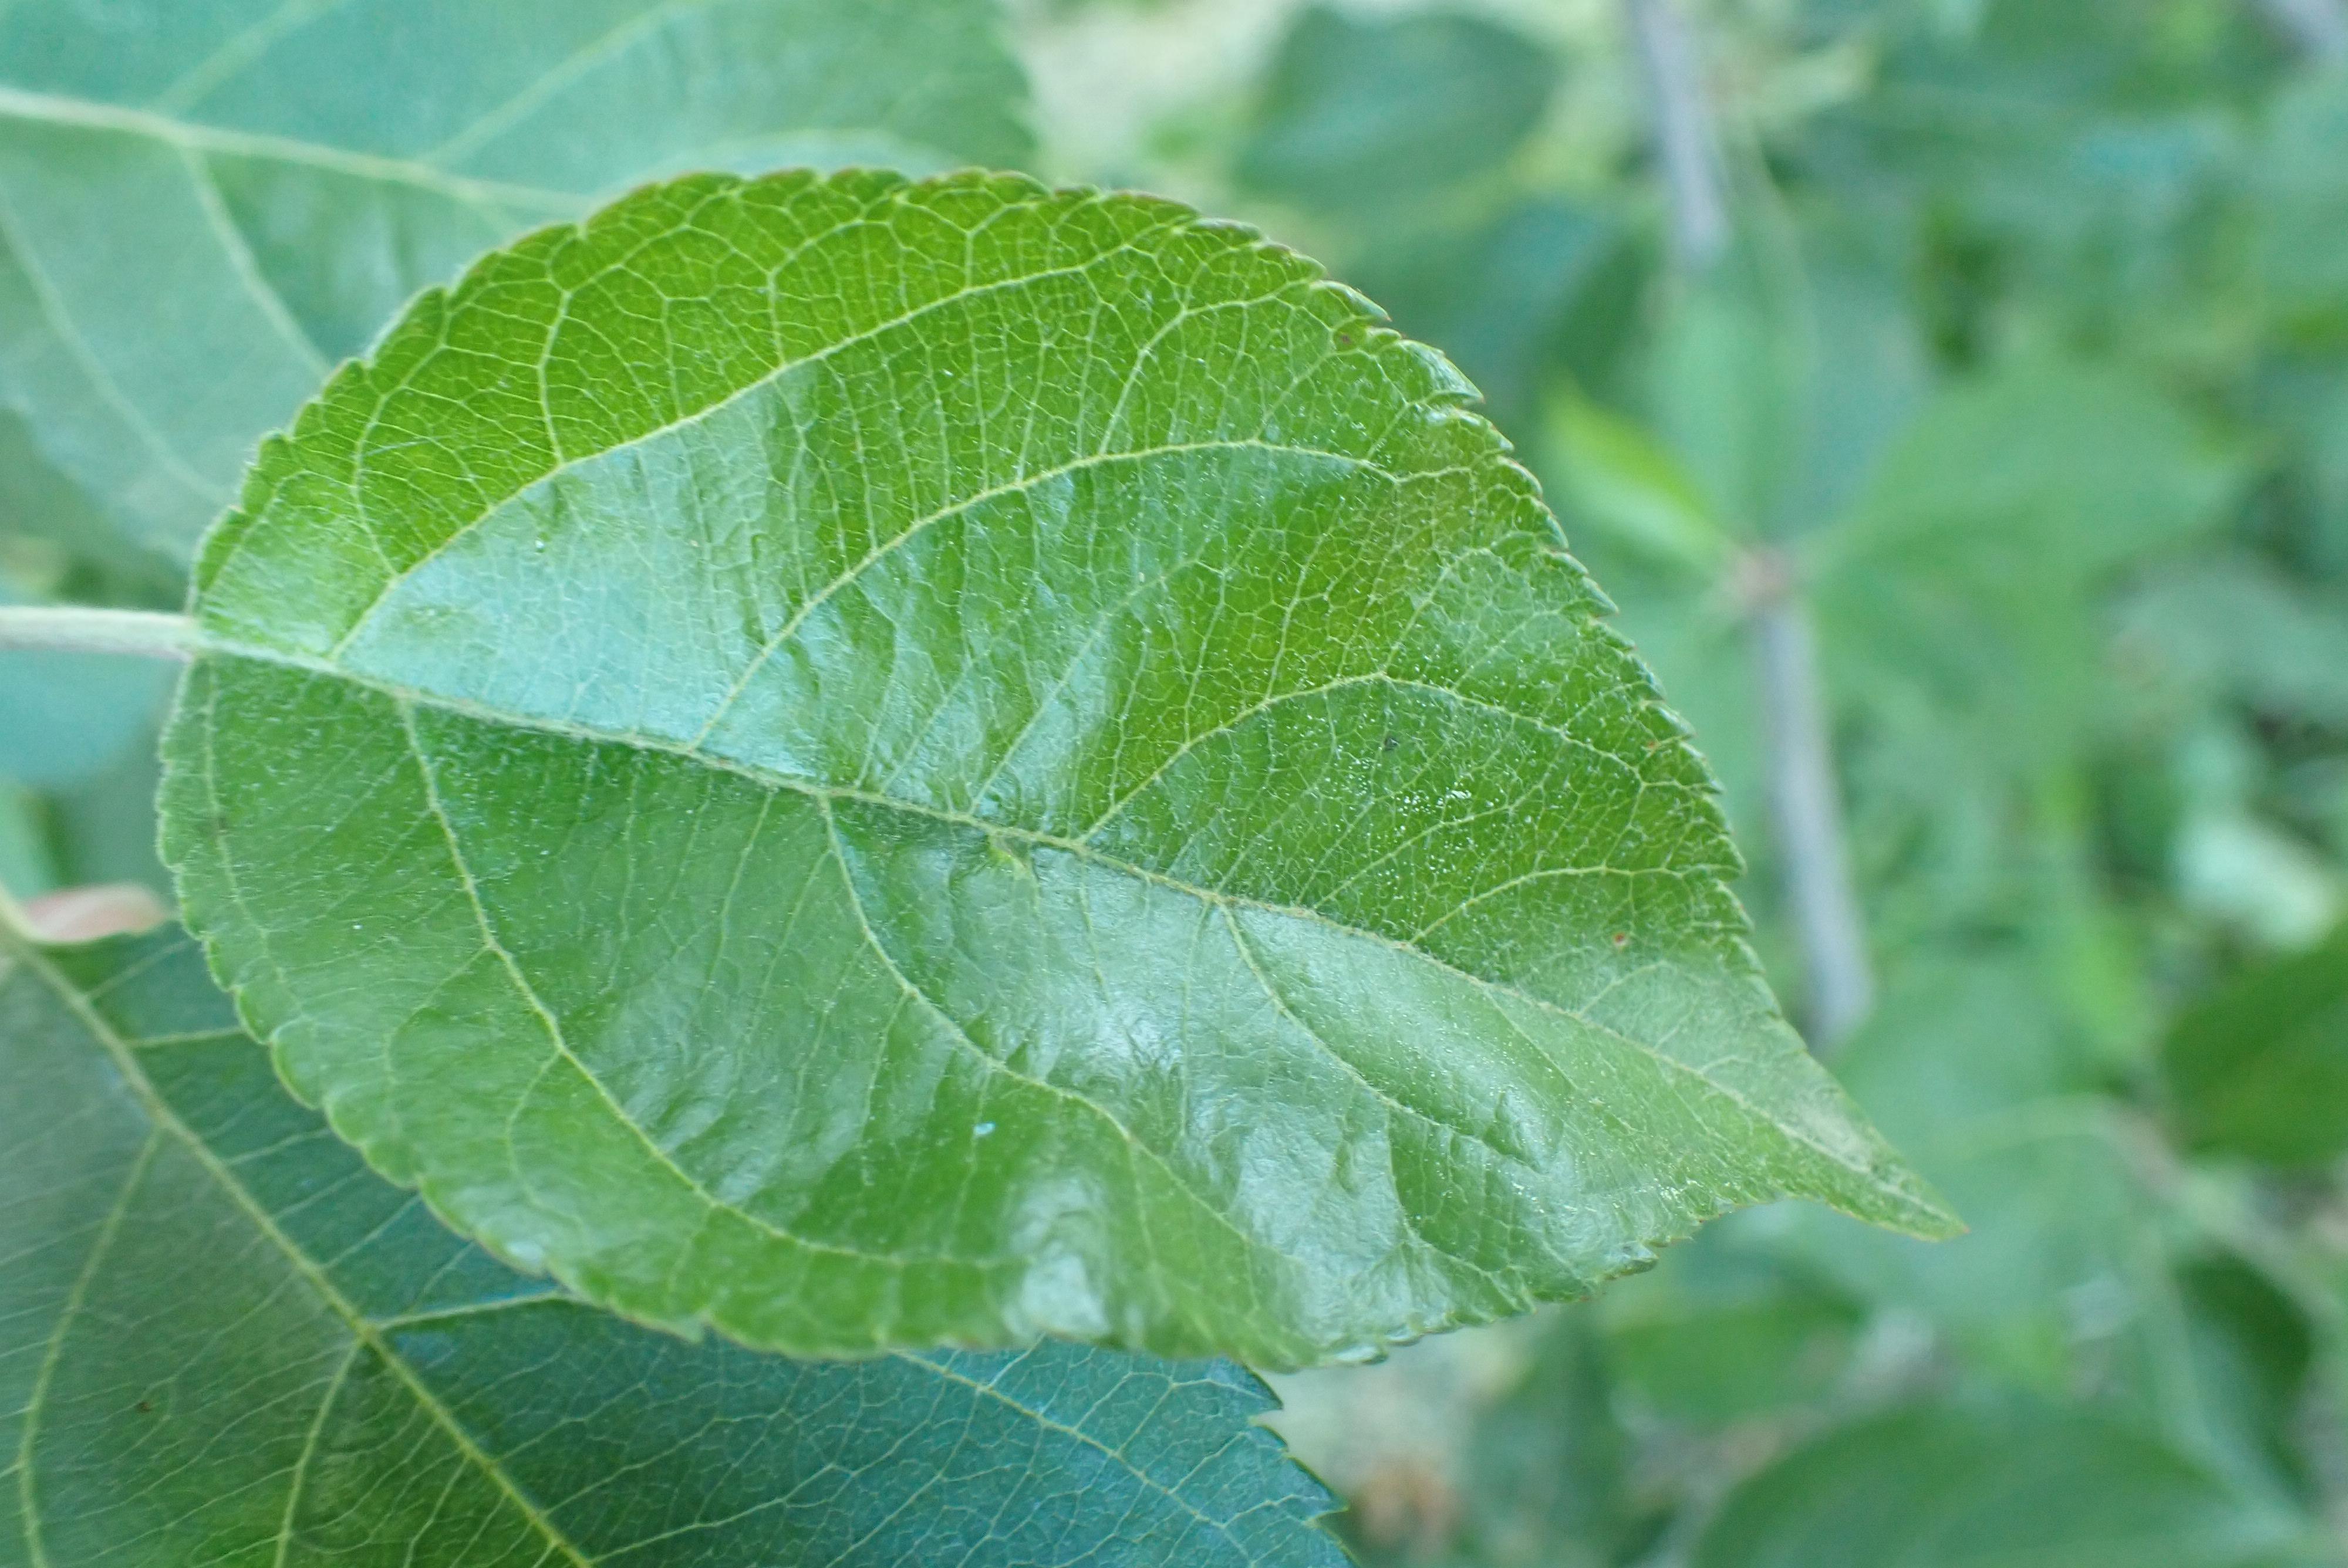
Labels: healthy